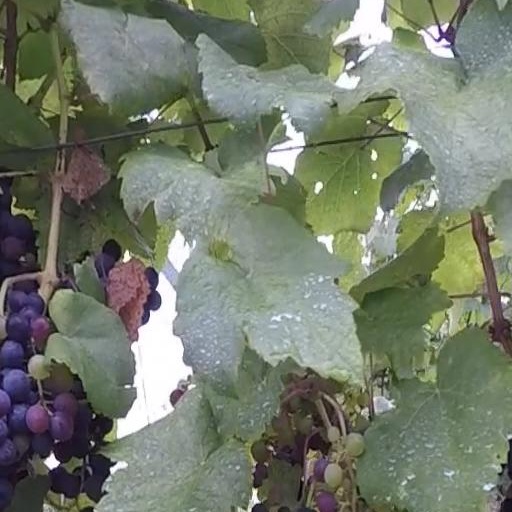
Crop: grape